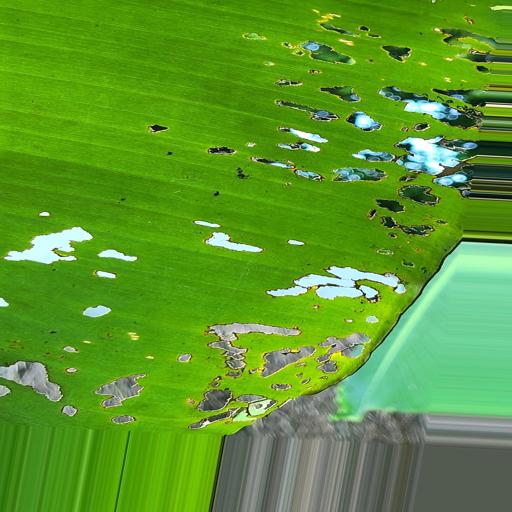
Label: insect_pest